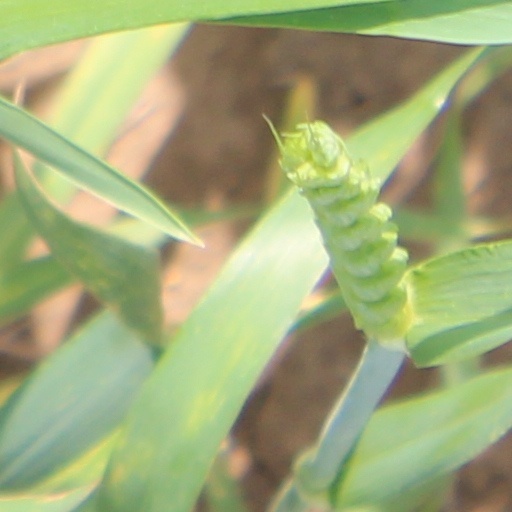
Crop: wheat